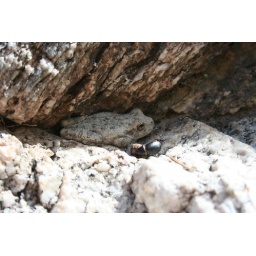
canyon tree frog in crevice with dead bee